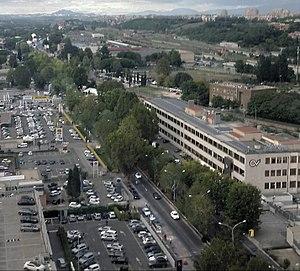
La route nationale 4 relie Rome à Porto d'Ascoli en passant par Rieti et Ascoli Piceno.